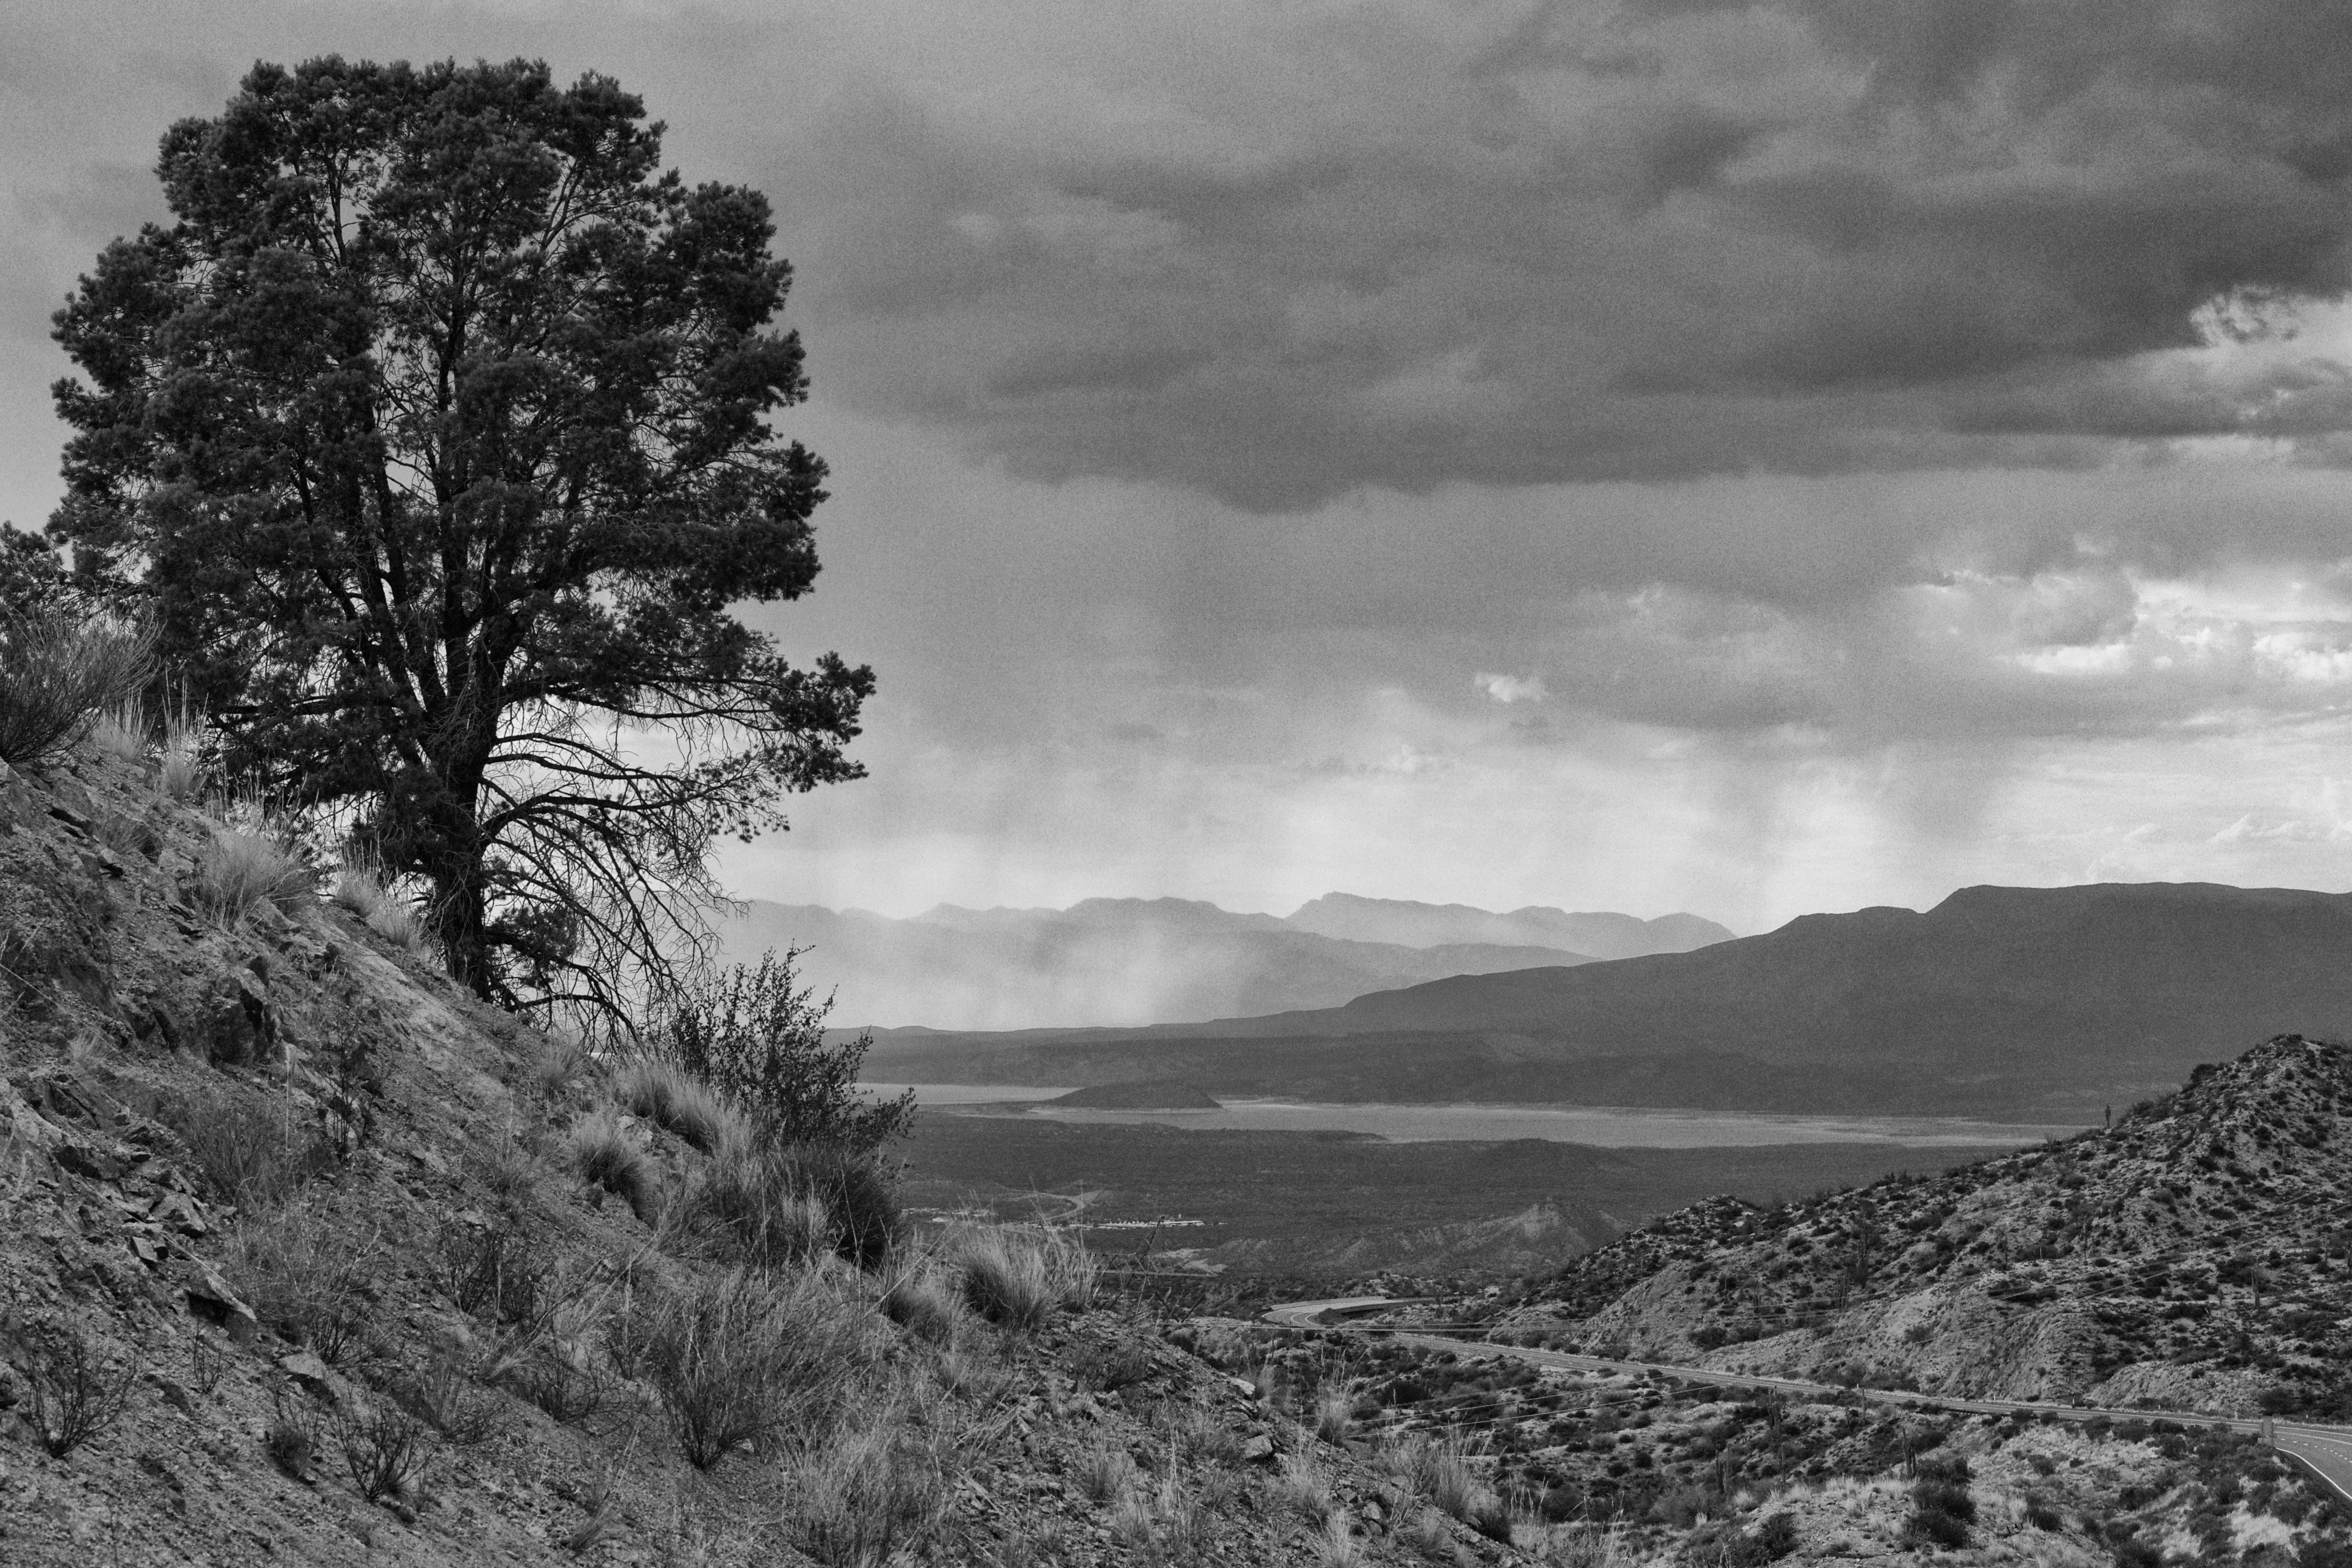
landscape, tree, nature, rock, wilderness, mountain, snow, cloud, black and white, sky, rain, hill, weather, monochrome, bw, plateau, rural area, monochrome photography, atmospheric phenomenon, woody plant, mountainous landforms